Orcein

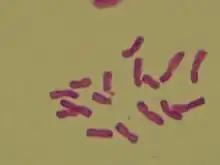
Chromosomes of "Allium ascalonicum" stained with orcein

The chemical components of orcein were elucidated only in the 1950s by Hans Musso. The structures are shown below. A paper originally published in 1961, embodying most of Musso's work on components of orcein and litmus, was translated into English and published in 2003 in a special issue of the journal Biotechnic & Histochemistry (Vol 78, No. 6) devoted to the dye.